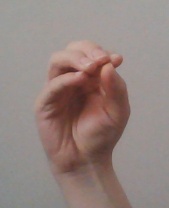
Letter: ha